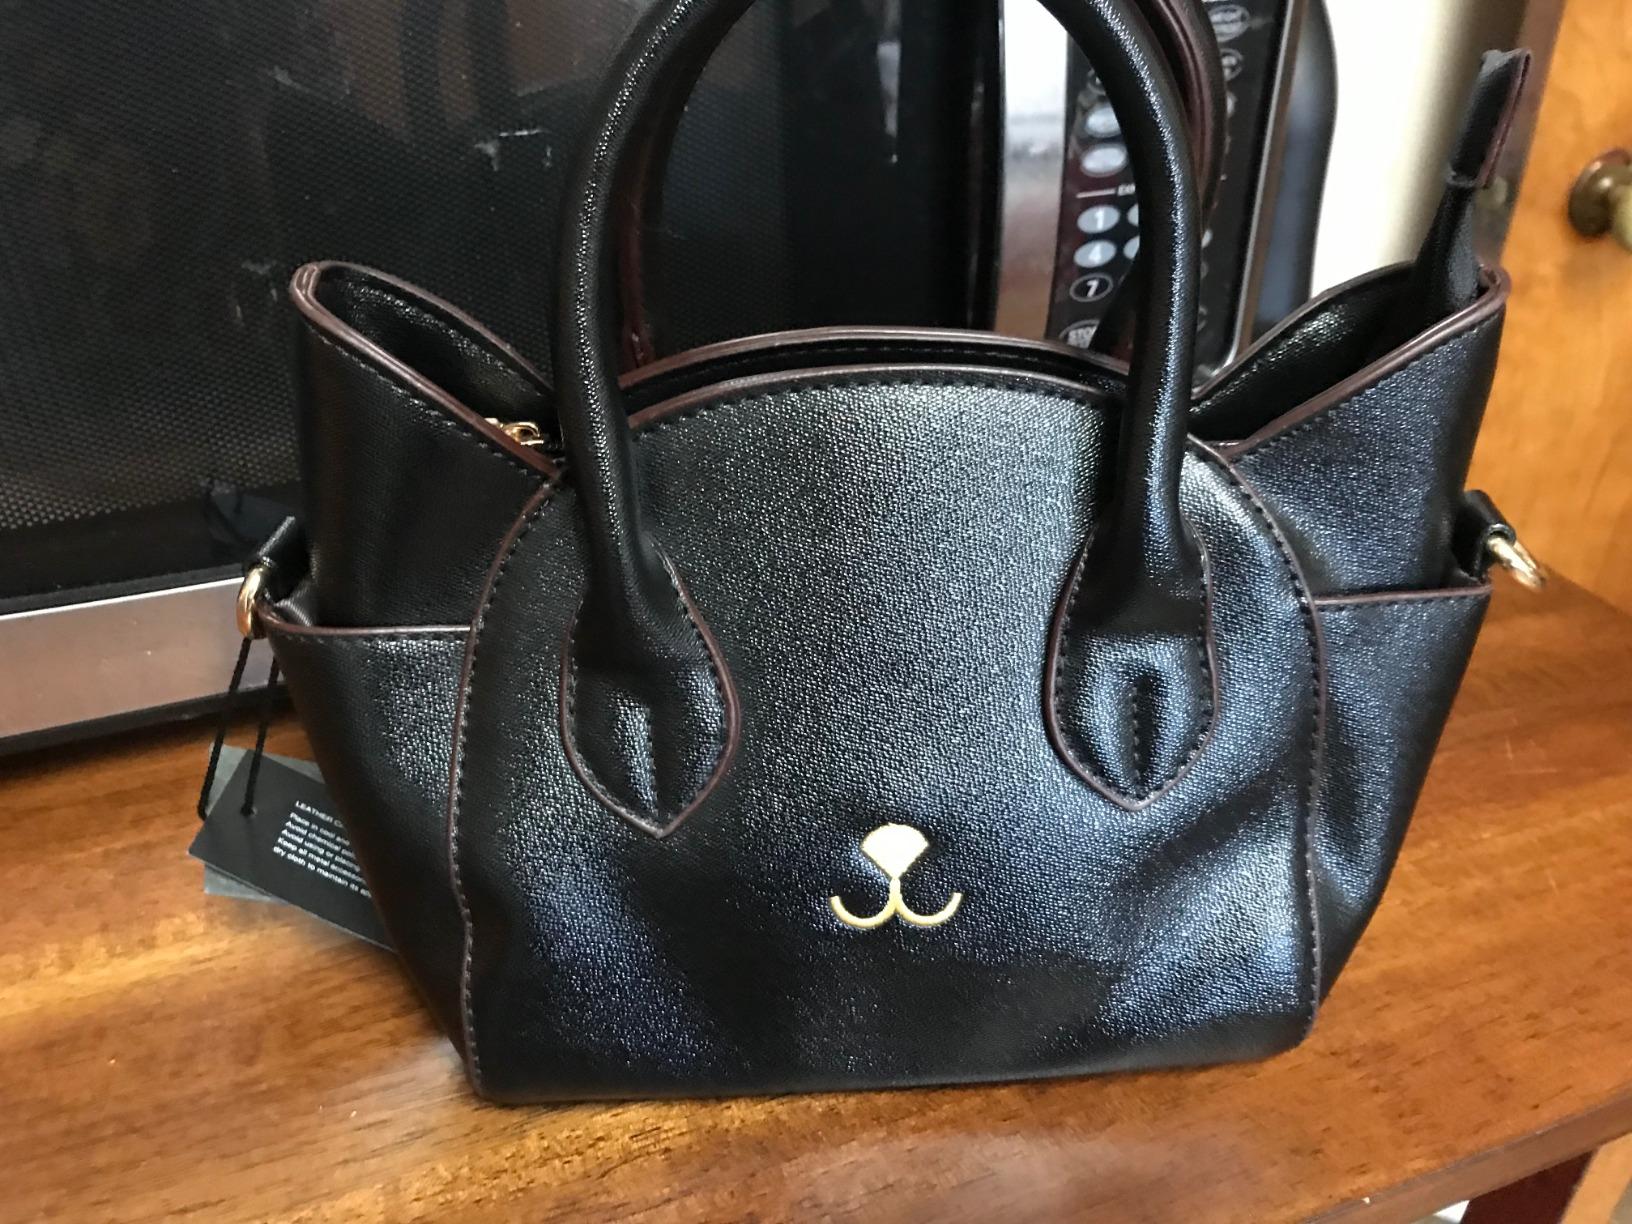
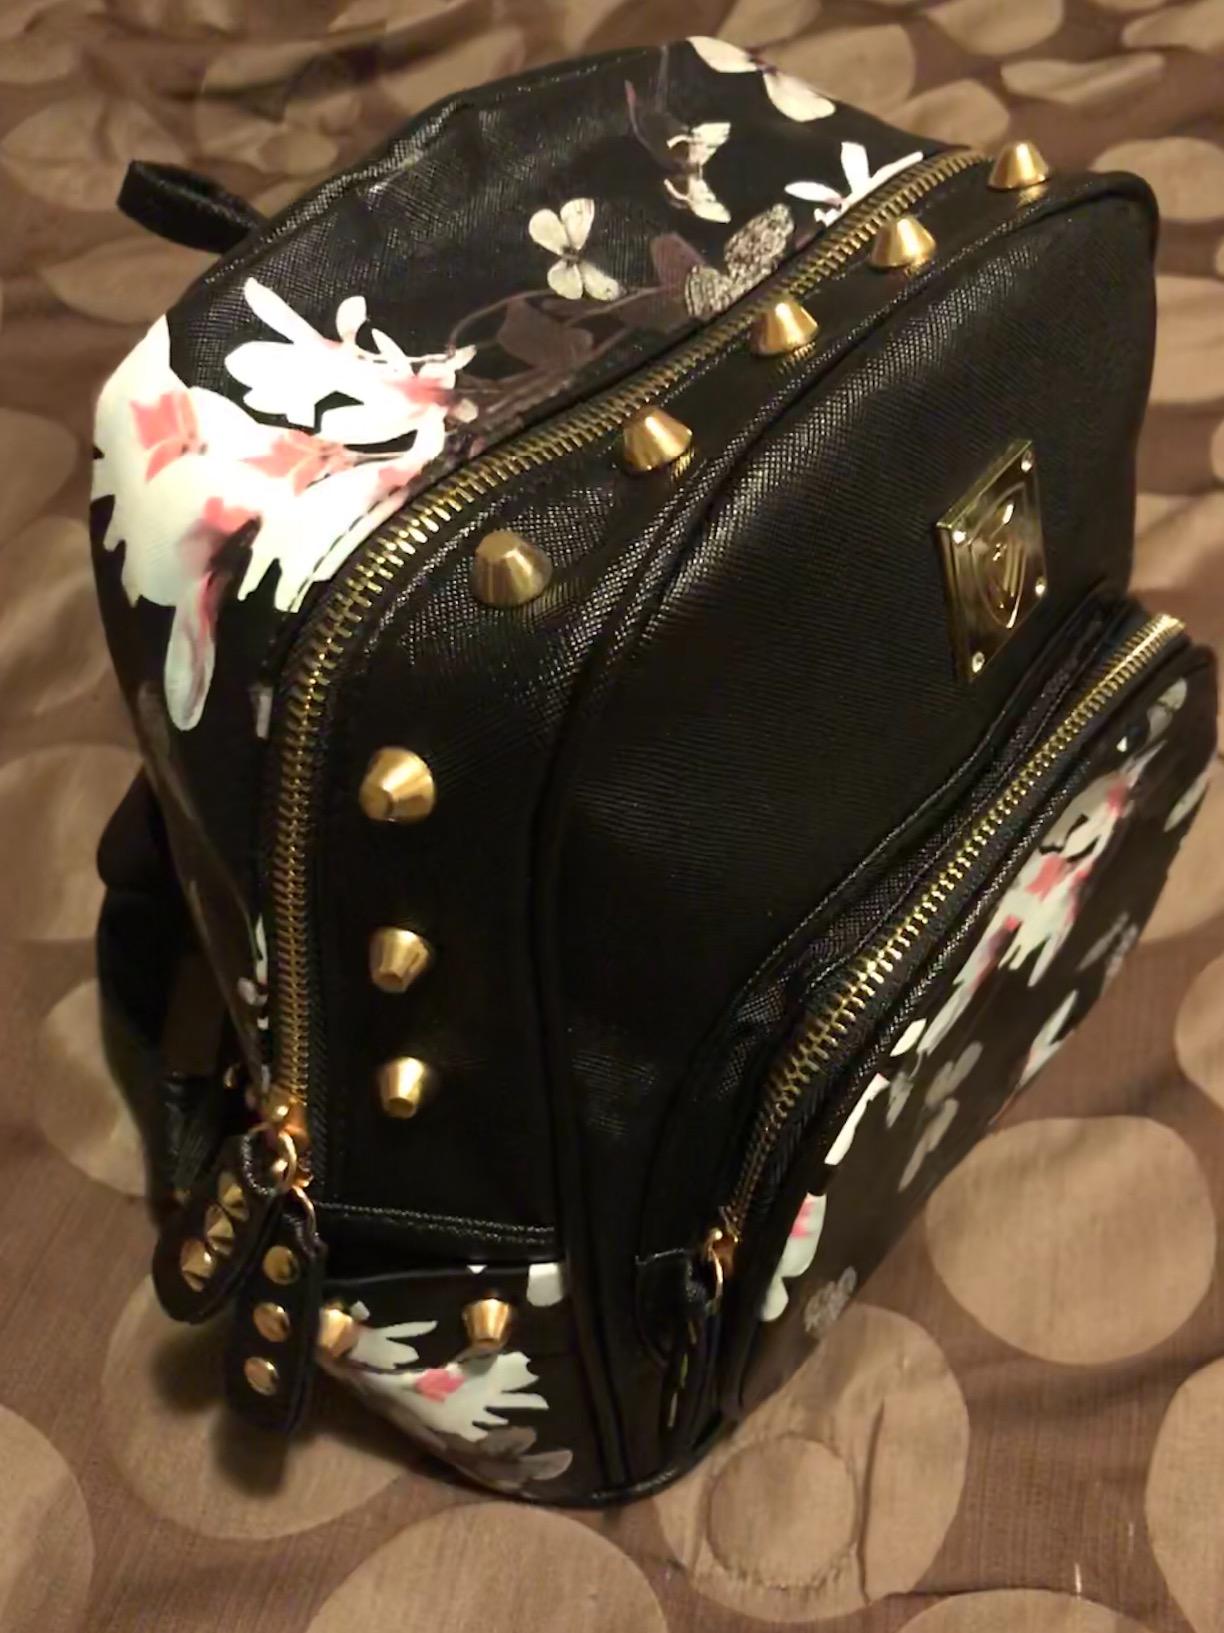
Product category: accessories_handbag
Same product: no